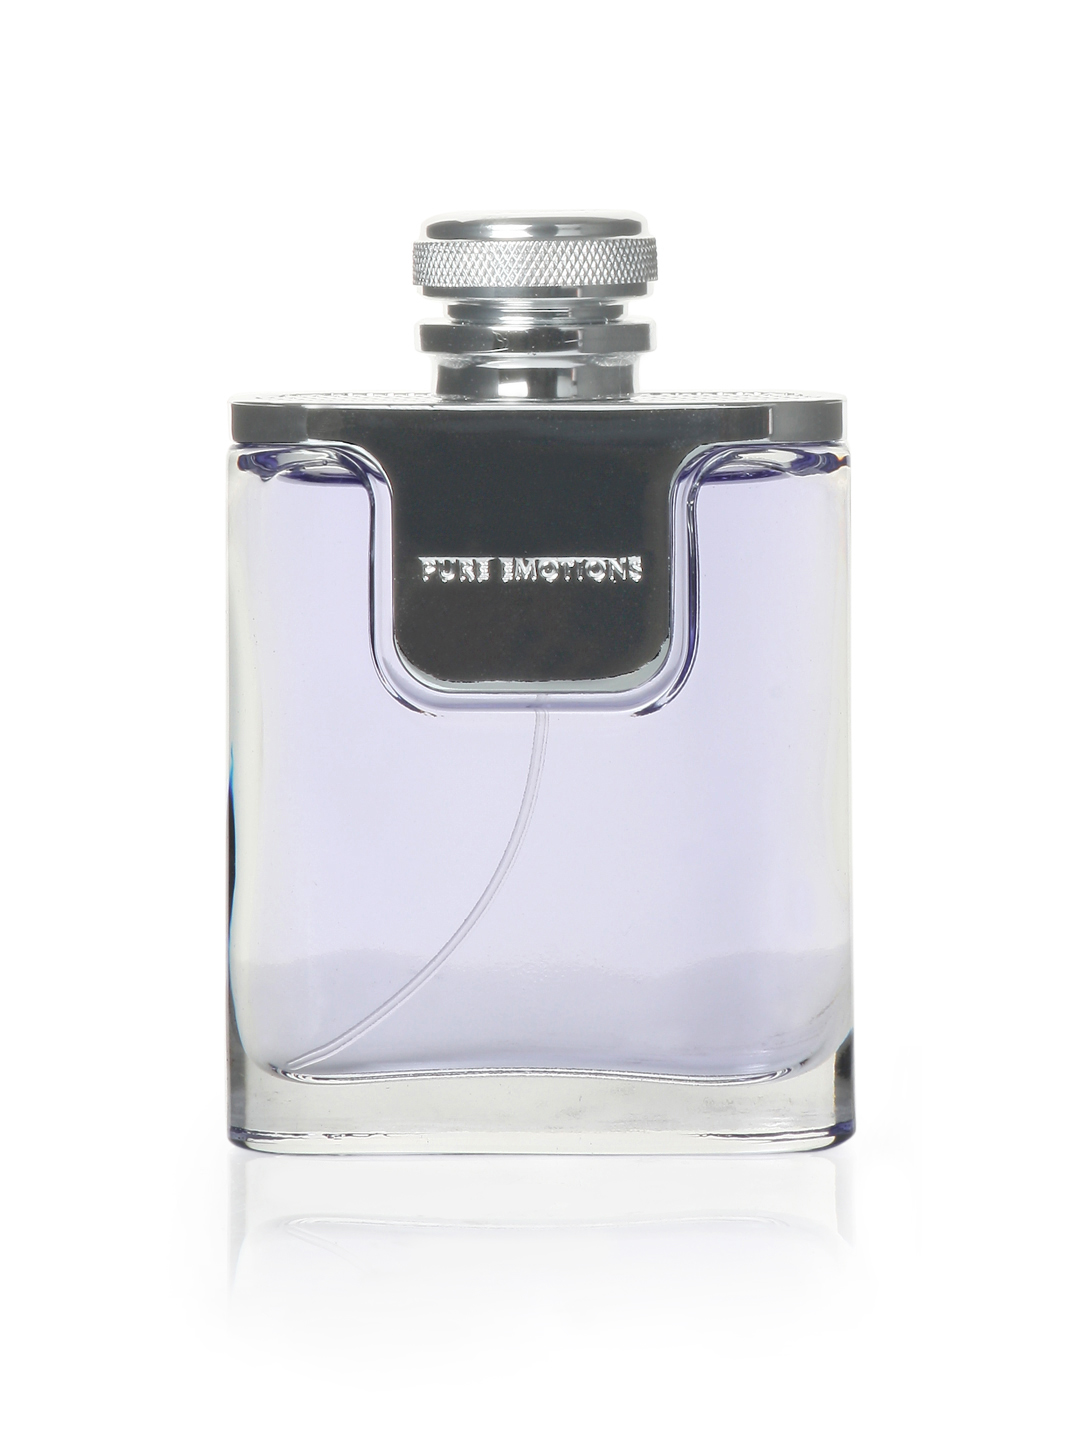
Jaguar Men Prestige Spirit Perfume
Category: Personal Care / Fragrance / Perfume and Body Mist
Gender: Men
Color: Purple
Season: Spring 2017
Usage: Casual